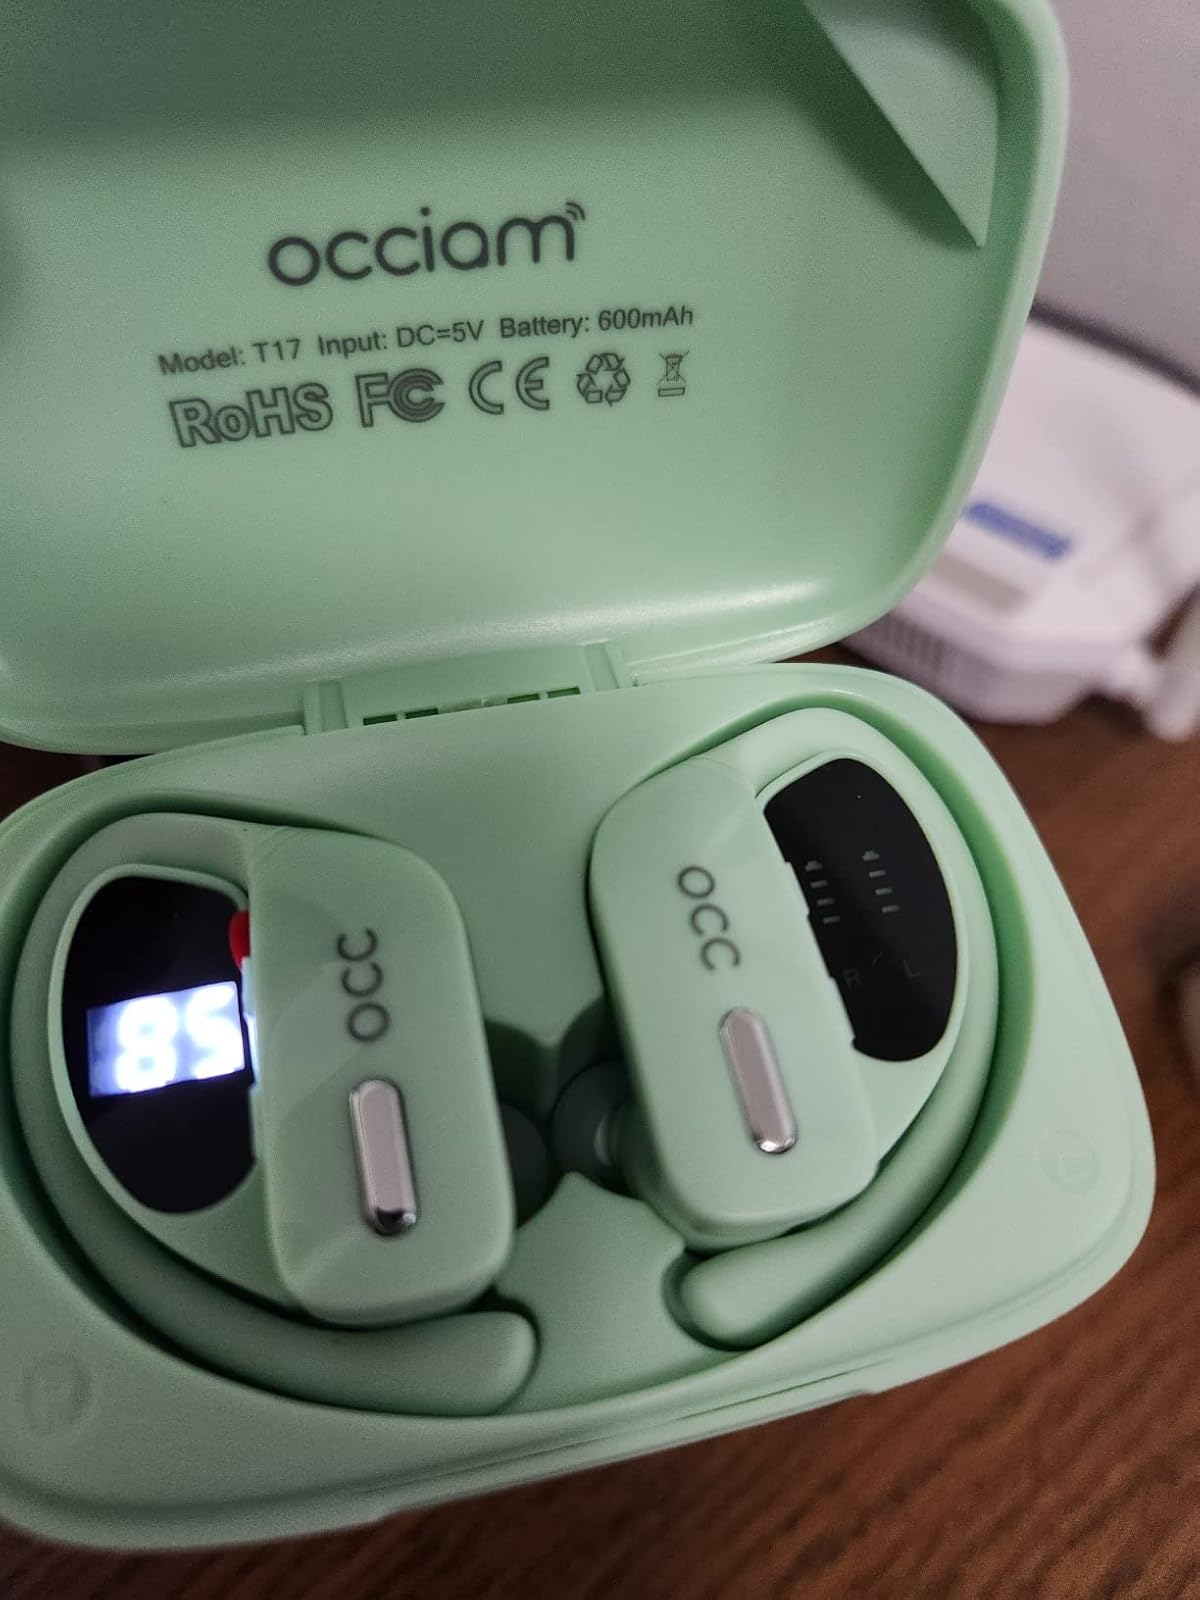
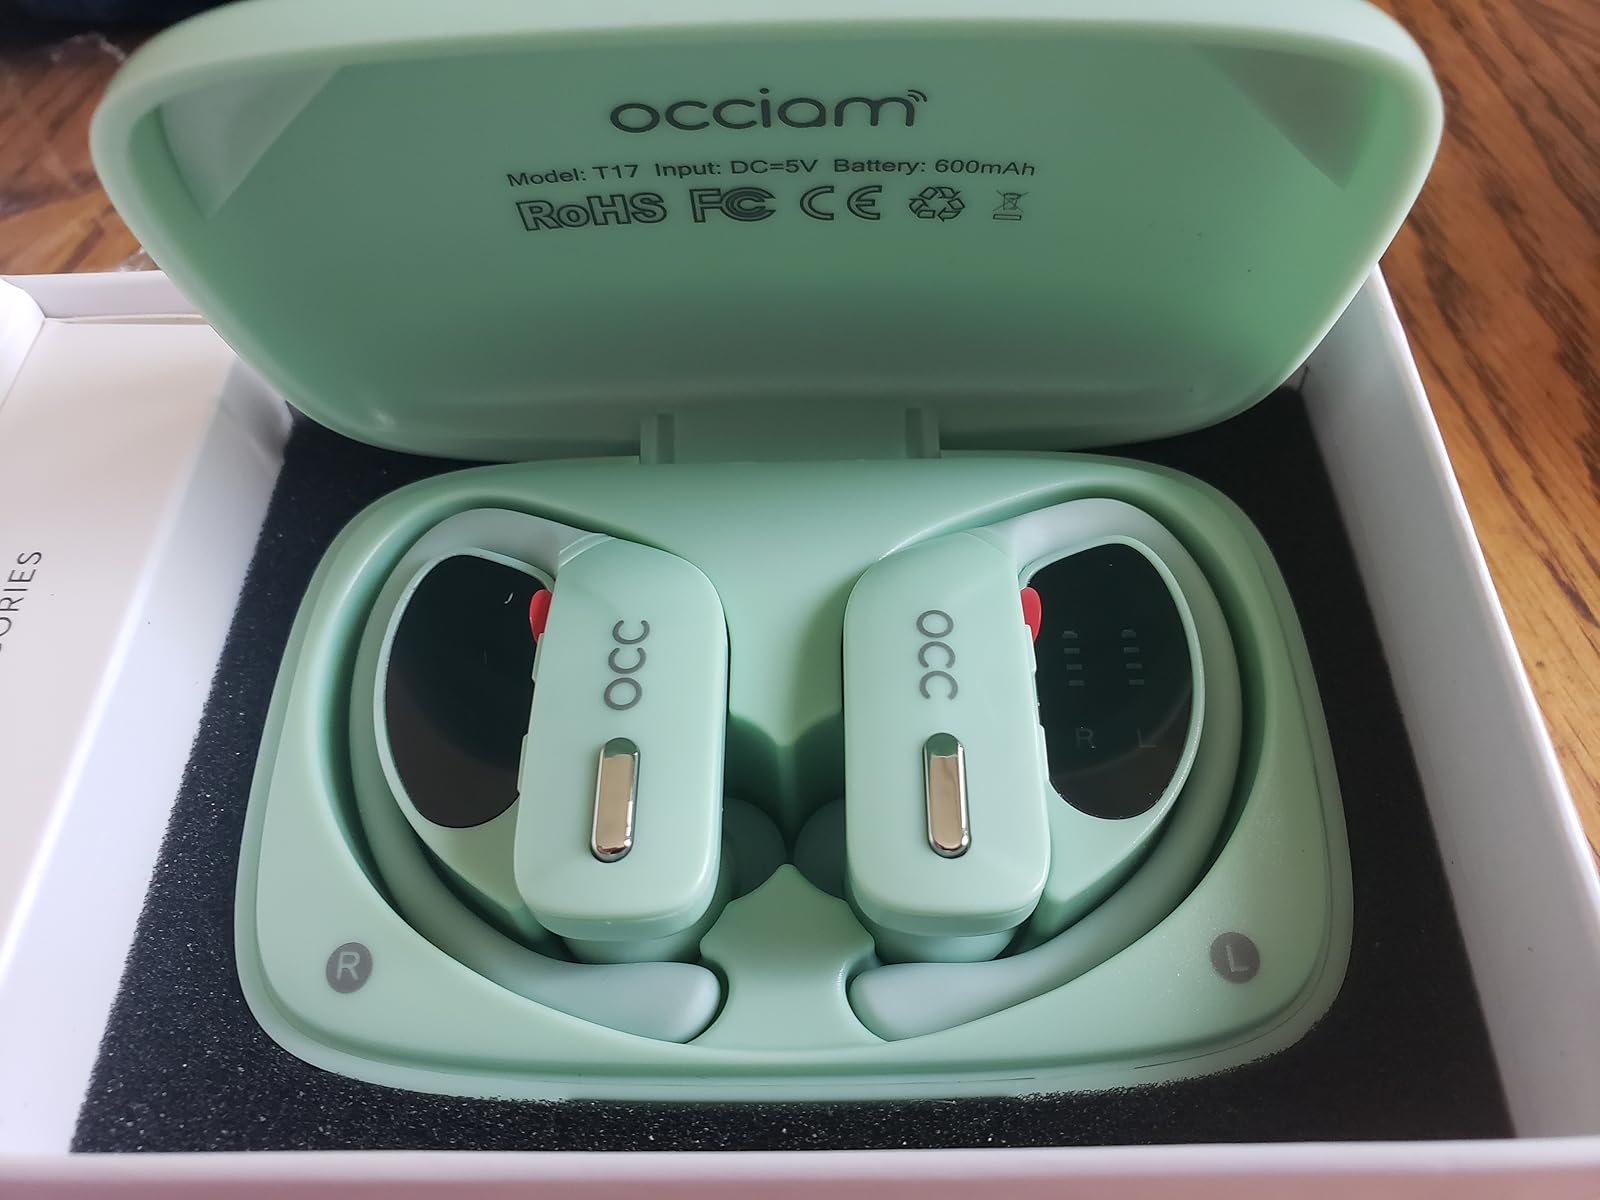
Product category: earbuds
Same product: yes